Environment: real
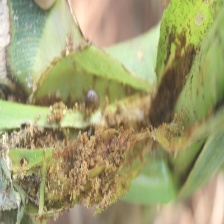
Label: fall_armyworm